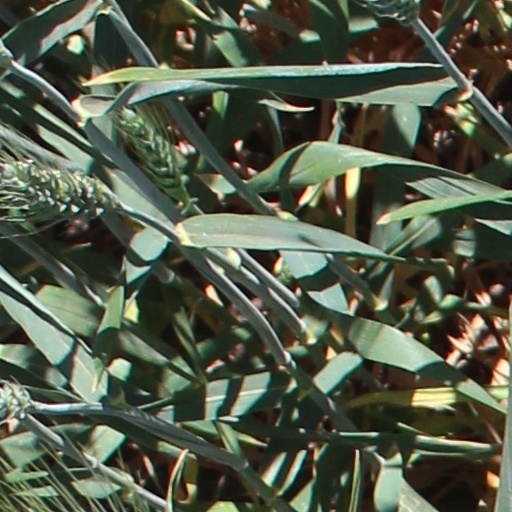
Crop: wheat